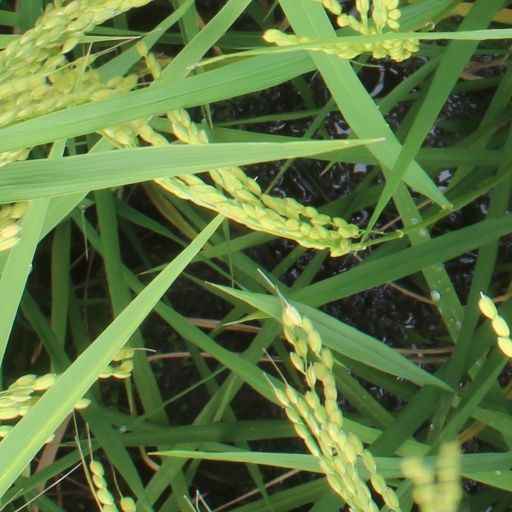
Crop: rice